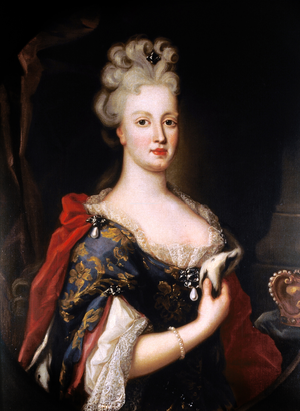
Au cours de son histoire le Portugal n’a eu que deux souveraines en titre : Marie Iʳᵉ de Portugal et Marie II de Portugal. Le titre de reine, cependant, s'est appliqué indifféremment également aux épouses des rois. Le royaume a connu également trois princes consorts, Pierre III de Portugal, Ferdinand II de Portugal et Auguste de Leuchtenberg. Pierre III et Ferdinand II se firent par la suite titrer roi de Portugal.